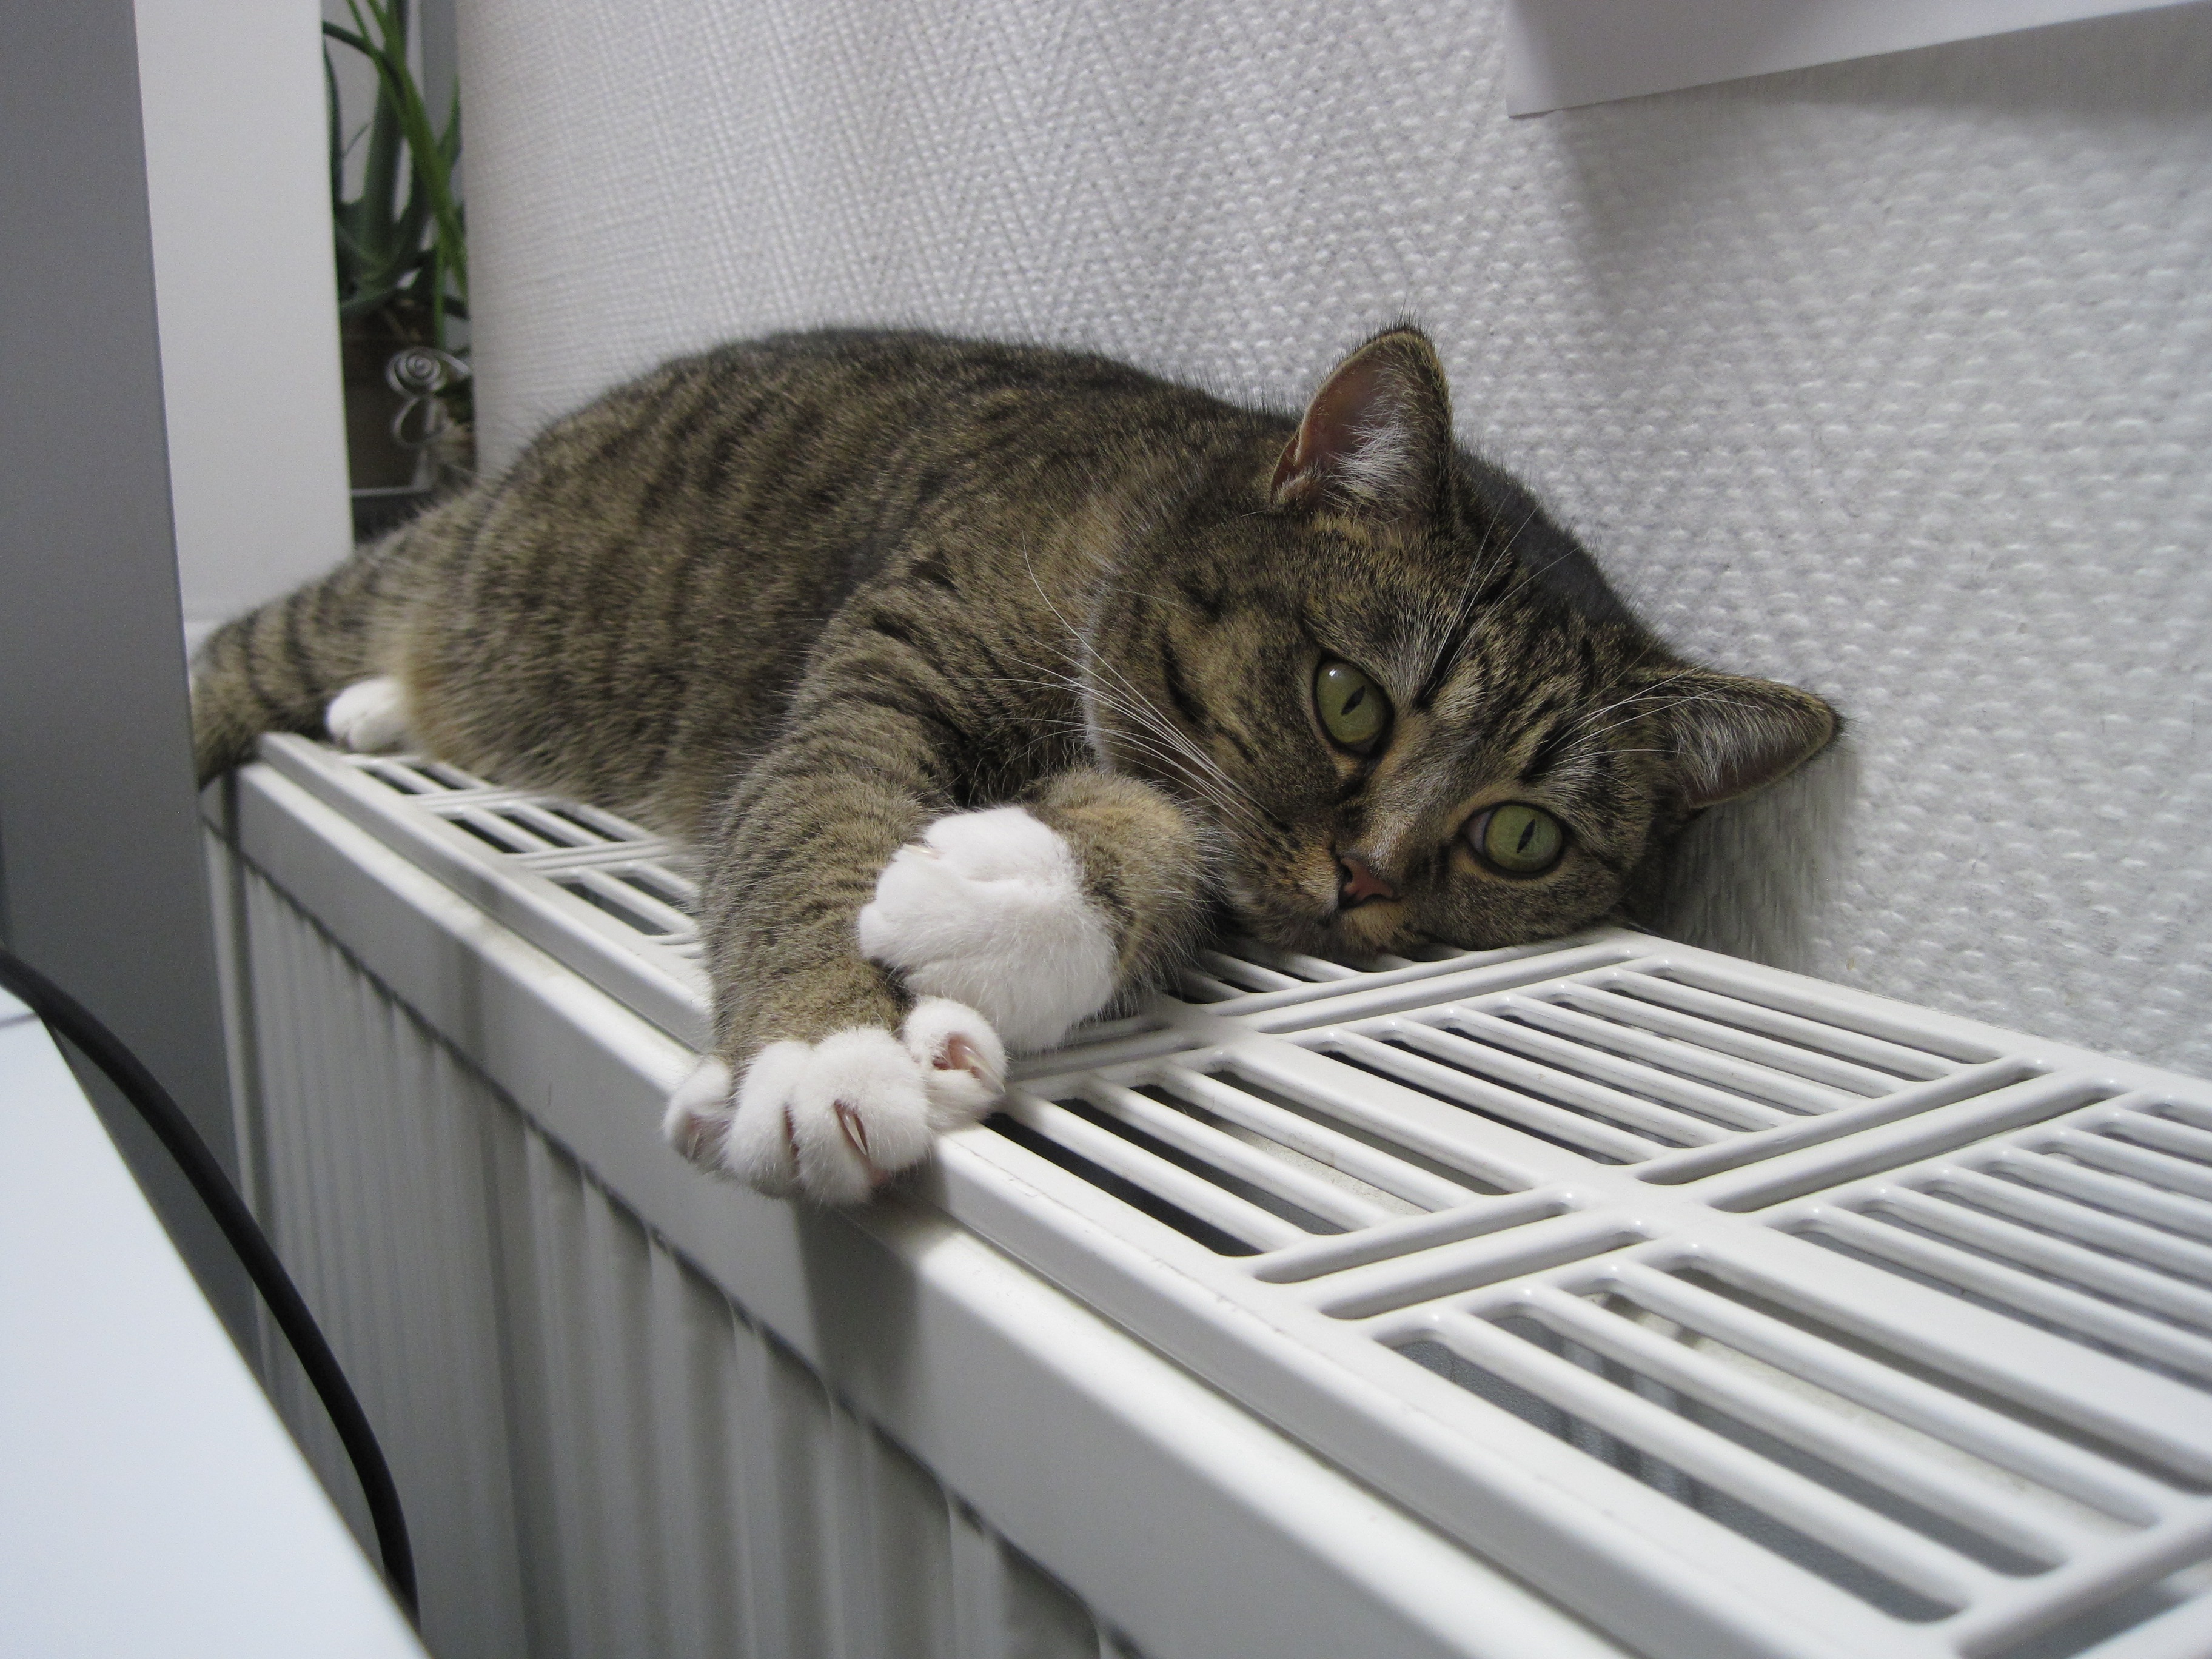
cat, mammal, pets, whiskers, animals, vertebrate, heating, tabby cat, bengal, european shorthair, small to medium sized cats, cat like mammal, domestic short haired cat, pixie bob, american shorthair